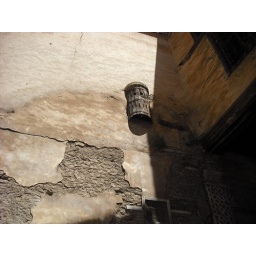
This window cover is for hiding the women in the house